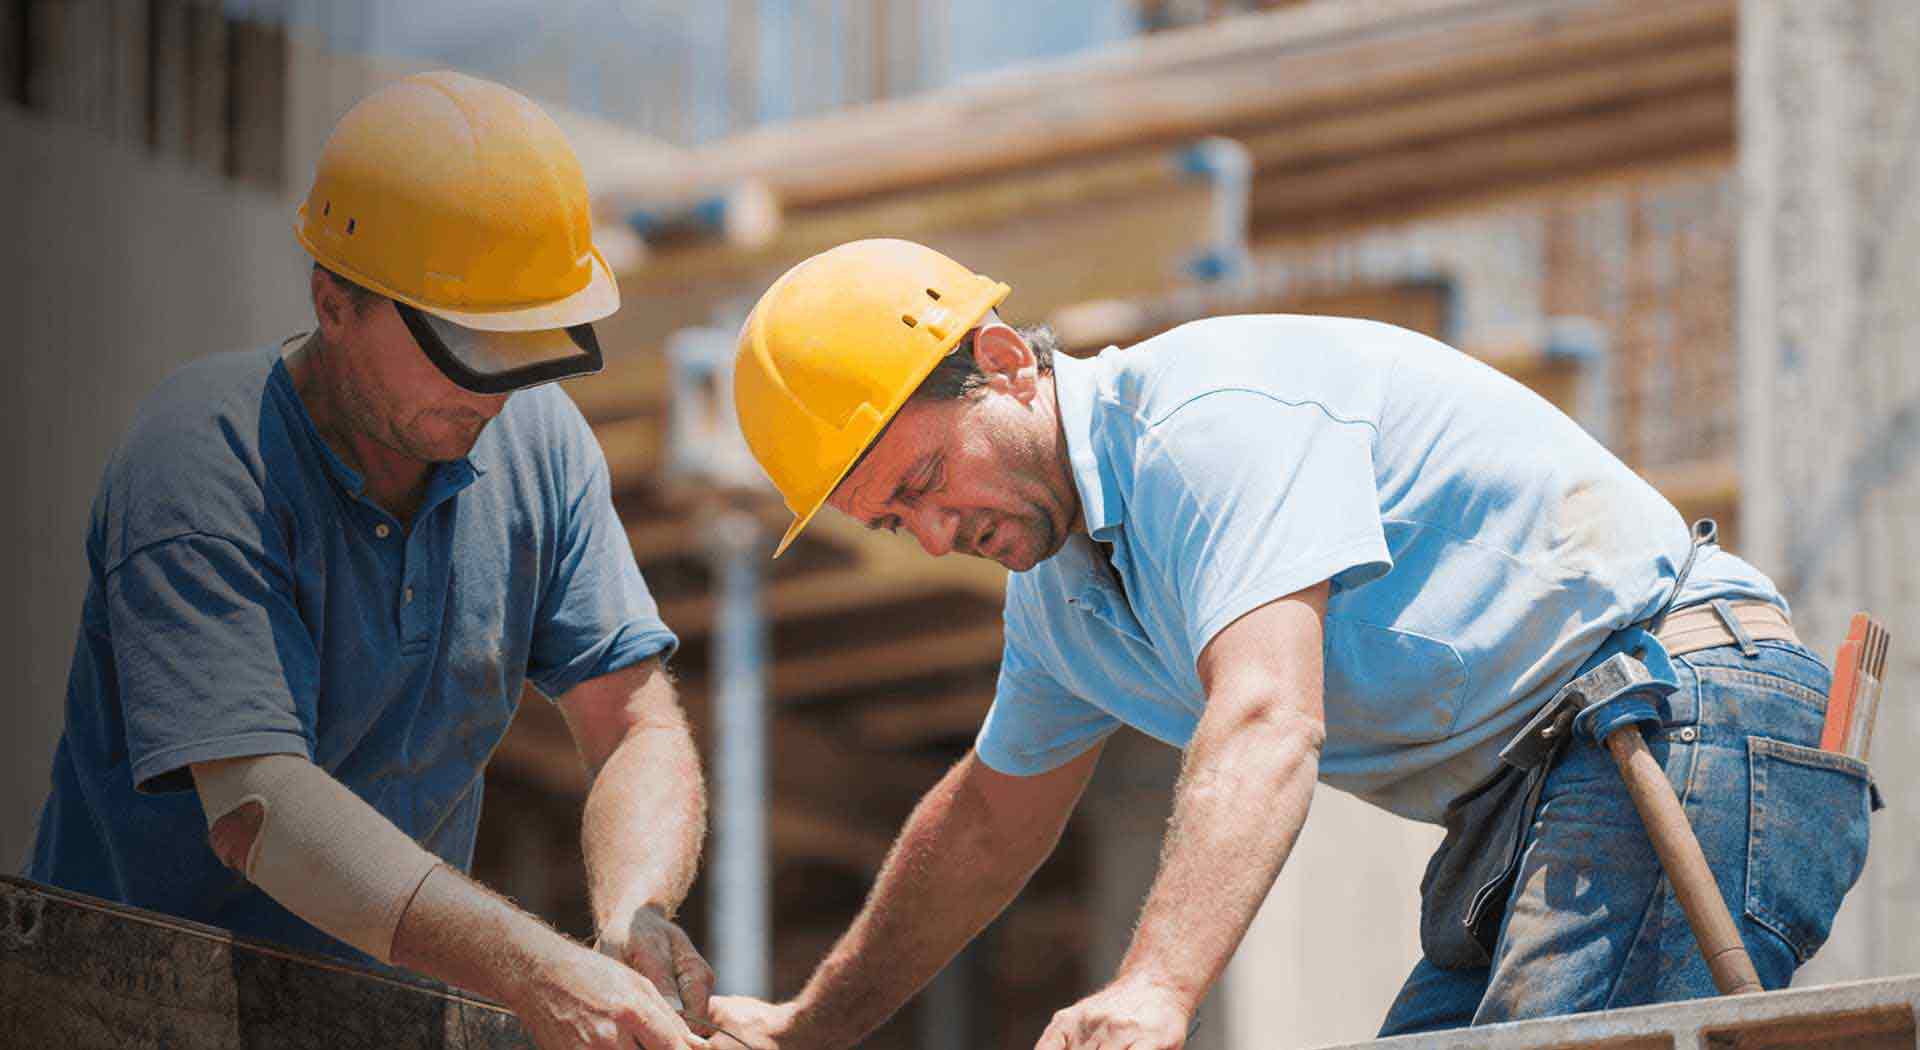
work, blue collar worker, construction worker, hard hat, engineer, carpenter, construction, tradesman, engineering, ironworker, headgear, bricklayer, handyman, job, personal protective equipment, employment